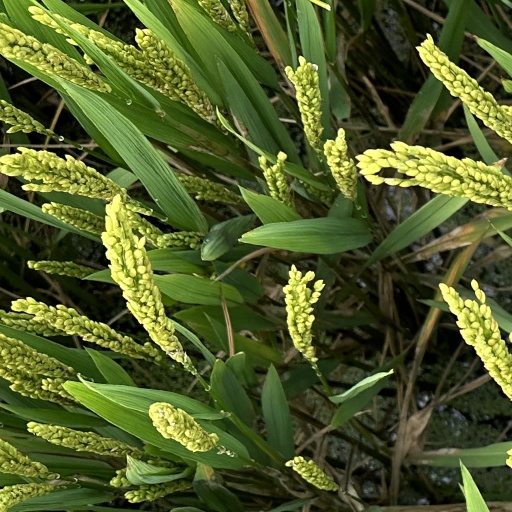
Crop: rice